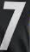
Number: 7